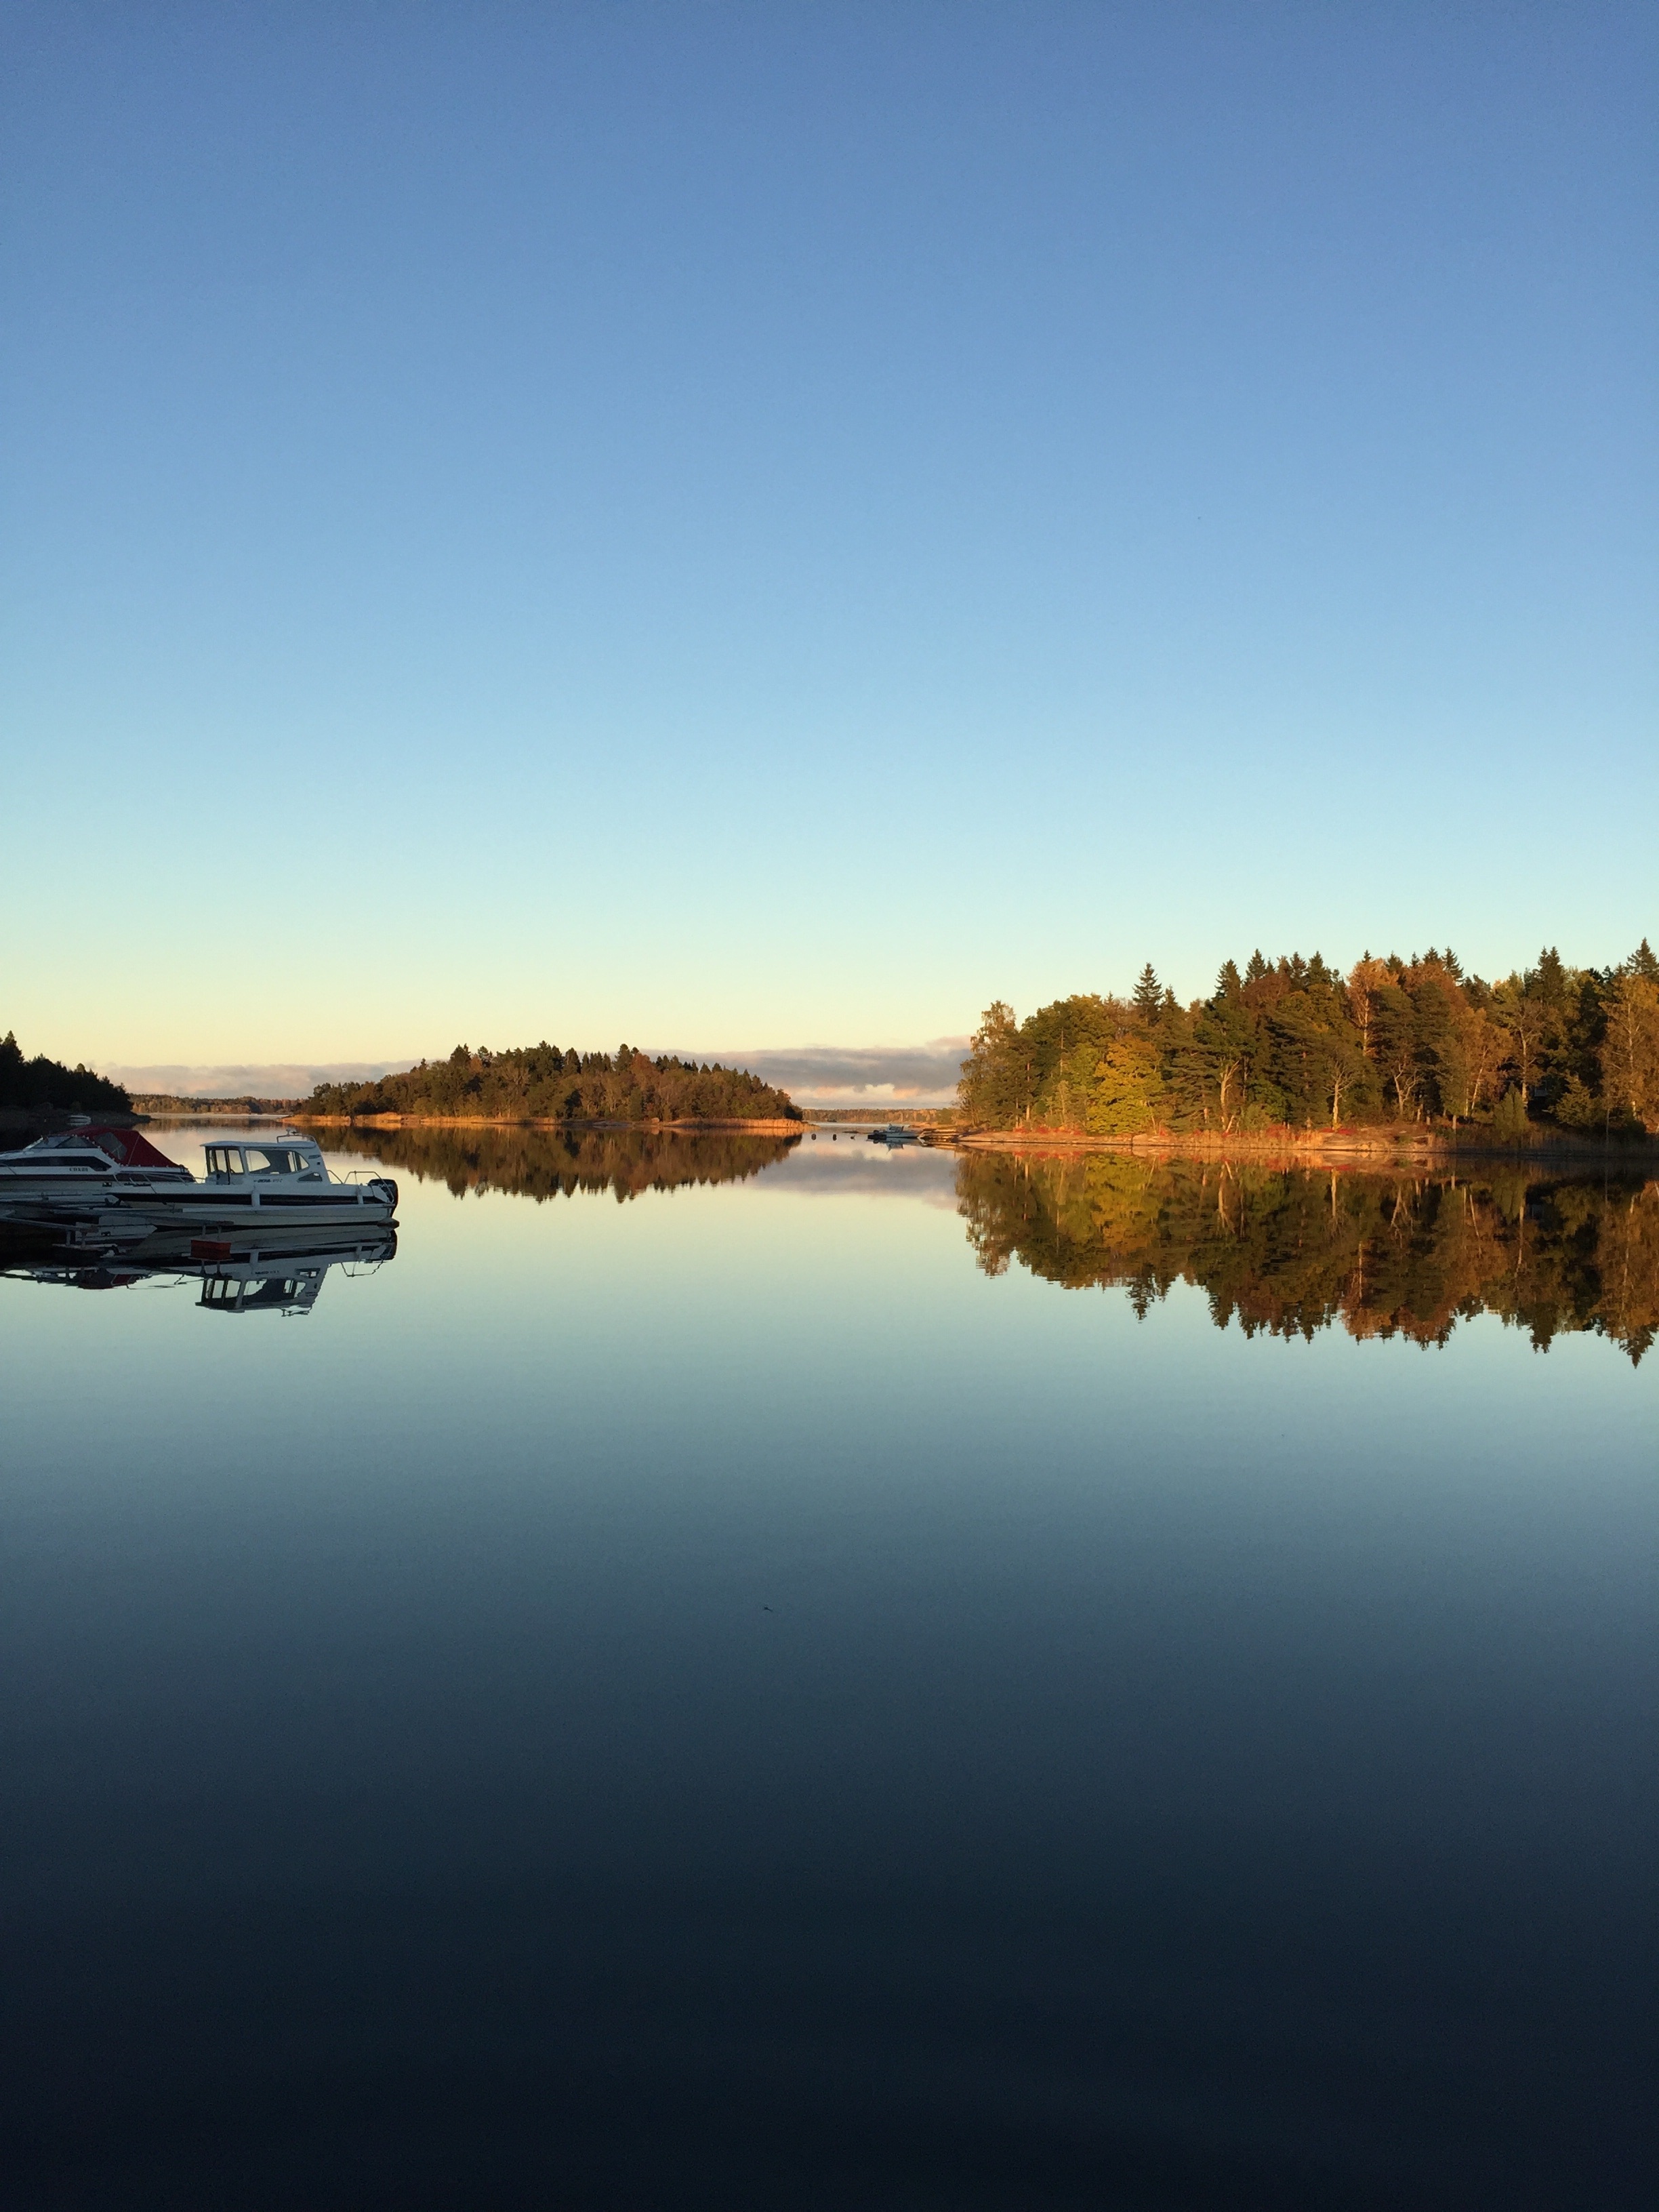
landscape, sea, coast, water, nature, horizon, cloud, sky, sunrise, sunset, countryside, morning, shore, lake, dawn, coastal, river, dusk, evening, reflection, autumn, bay, reservoir, body of water, sweden, landscapes, archipelago, loch, late summer, mirror image, atmospheric phenomenon, kavlugnt